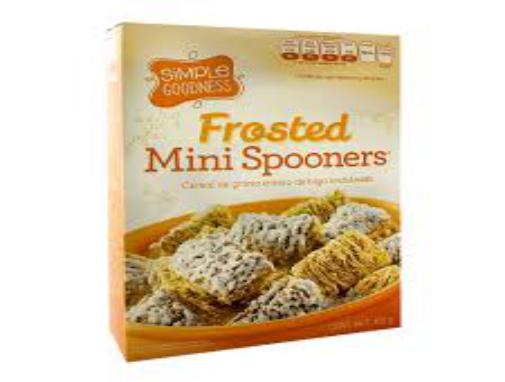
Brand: Frosted Mini Spooners
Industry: Food